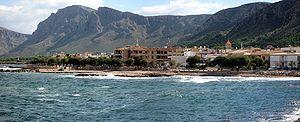
Artà, en catalan et officiellement, est une commune d'Espagne de l'île de Majorque dans la communauté autonome des Îles Baléares. C'est une des cinq comarques du Llevant. La commune comprend six localités : Artà, localité principale et siège de mairie, Colònia de Sant Pere, Betlem, Montferrutx, S'Estanyol et Sant Pere.